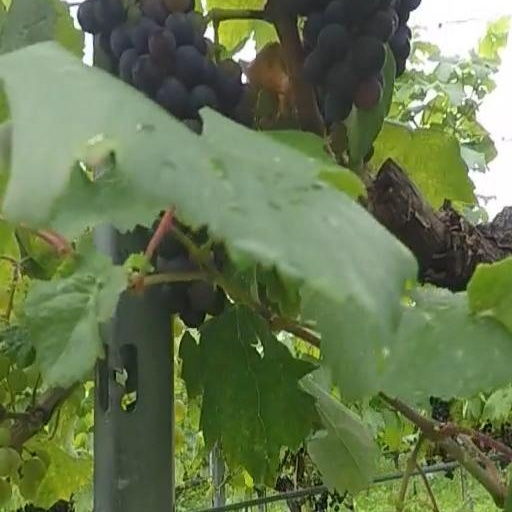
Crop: grape